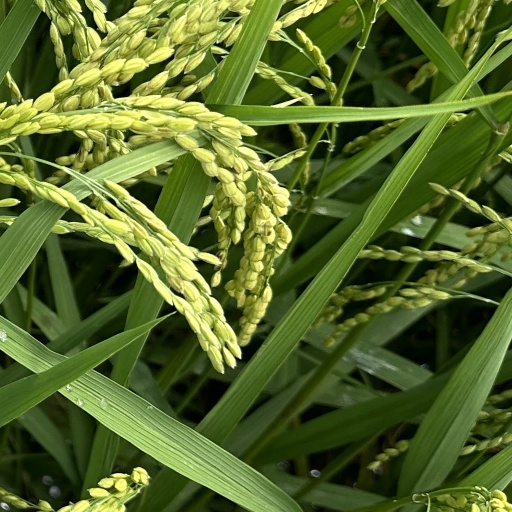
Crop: rice